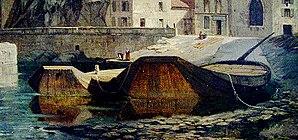
Deux sisselandes en quai à Tournon, tableau de Max Monier de la Sizeranne, Musée de Tournon-sur-Rhône
La sisselande est un type de grand bâtiment fluvial spécifiquement adapté à la navigation sur le Rhône, tout comme la ramberte l'est sur la Loire. Fabriqué à Seyssel, d'où son nom, il a été utilisé du Moyen Âge jusqu'au début du XXᵉ siècle pour transporter des vivres, des matériaux ainsi que des passagers. Ce type de bateau pouvait servir indifféremment à descendre ou à remonter le fleuve ainsi que de bac traversier entre les rives droite et gauche.
Le comtés-rhodaniens, appelé vin de pays des Comtés Rhodaniens jusqu'en 2009, est un vin français d'indication géographique protégée régionale produit sur l'ensemble de la moyenne vallée du Rhône en France.
Cette page liste des types de bateaux avec un classement par ordre alphabétique. Dans la mesure du possible, les éléments sont illustrés avec une image représentative. Par ailleurs, les bateaux n'ayant pas encore d'article sur l'encyclopédie sont décrits succinctement. Les navires individuels sont classés dans la catégorie Nom de bateau.